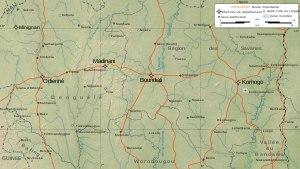
Odienné est une ville du nord-ouest de la Côte d'Ivoire, proche du Mali et de la Guinée, chef-lieu de la région du Kabadougou. Elle se situe à 867 km d’Abidjan. Ses habitants sont appelés les Odiennékas.
Ferkessédougou est une ville Côte d'Ivoire, chef-lieu de la Région du Tchologo. Du point de vue de son importance démographique, elle est l'une des plus grandes villes du nord du pays.
Touala est une petite localité du Nord de la Côte d'Ivoire et appartenant au département de Ferkessédougou, District des Savanes. La localité de Touala est un chef-lieu de commune.
Madinani est une ville du nord de la Côte d'Ivoire. Elle est située entre Odienné et Boundiali. C'est un chef-lieu de préfecture de la région du Kabadougou.
Korhogo est la quatrième ville de la Côte d'Ivoire au regard de la population et de l'économie. Elle est située au Nord du pays à 635 km d'Abidjan et est le chef-lieu du district des Savanes et de la région du Poro.
Ouangolodougou est une ville située au nord de la Côte d'Ivoire, dans la Région du Tchologo, près de Ferkessédougou. Elle constitue un important carrefour sur les routes qui conduisent au Burkina Faso et au Mali. Les principales langues parlées dans la ville sont le dioula, le sénoufo et le français. La localité de Ouangolodougou est chef-lieu de commune, de sous-préfecture et de département.